The Onyx Hotel Tour

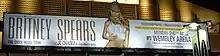
Promotional ad for the Wembley Arena stop of the tour

On December 2, 2003, Spears announced through her official website US concerts to support her fourth studio album, "In the Zone" (2003). The tour would kick off on March 2 in San Diego, California, at iPayOne Center. However, Spears released a statement saying, "I'm especially looking forward to bringing my tour to new markets and performing in front of fans that may not have had the opportunity to see any of my previous tours." On January 12, 2004, four dates were announced in Glasgow, Manchester, London and Birmingham, her first UK dates in four years. After the beginning of the North American leg, Spears announced a summer leg in the United States in June as well as a European leg starting on April 27 in London and ending on June 5 at Rock in Rio Lisboa. It was also rumored to visit Latin America and Asia later in the year. The Onyx Hotel Tour was originally going to be called In the Zone Tour. On February 17, 2004, a San Diego clothing manufacturer of the same name sued Spears for $10 million and banned her from using the trademark. On May 17, 2004, a hotel named Onyx Hotel opened in Boston, Massachusetts. Kimpton Hotels & Restaurant Group had come up with the name two years before the tour was developed. Spears and the Kimpton group decided to promote the hotel by featuring a room named The Britney Spears Foundation Room. It was designed by Spears's mother, Lynne, reflecting Spears's personality and taste. The room opened six weeks later and a portion of the fee was destined to the Britney Spears Foundation.